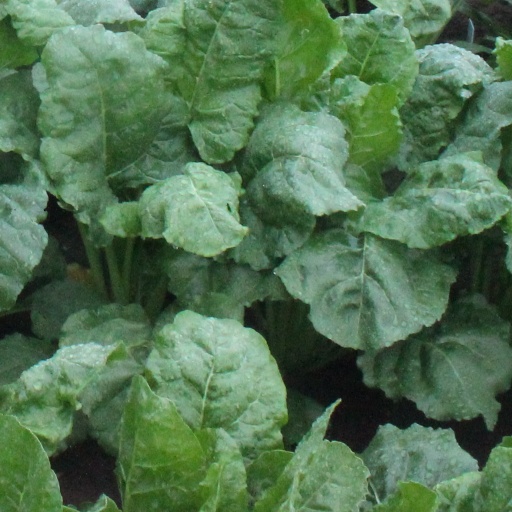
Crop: sugar beet